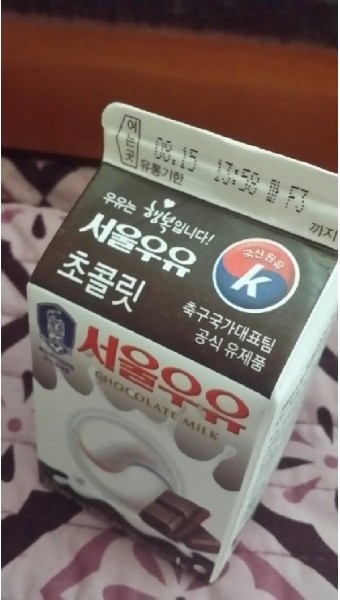
Label: paper